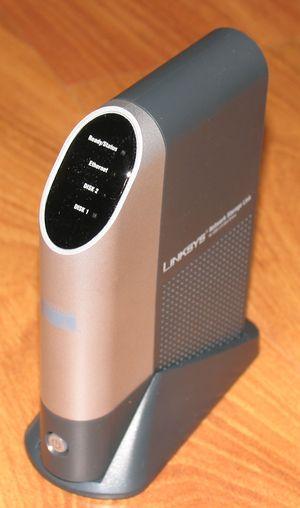
Linksys est une société fondée en 1988 commercialisant des routeurs avec et sans fil ainsi que des cartes réseaux classiques ou au format USB. Linksys a été une des premières sociétés à utiliser la norme wifi 802.11g. C'était au début des années 2000 la société leader sur ce marché aux États-Unis.